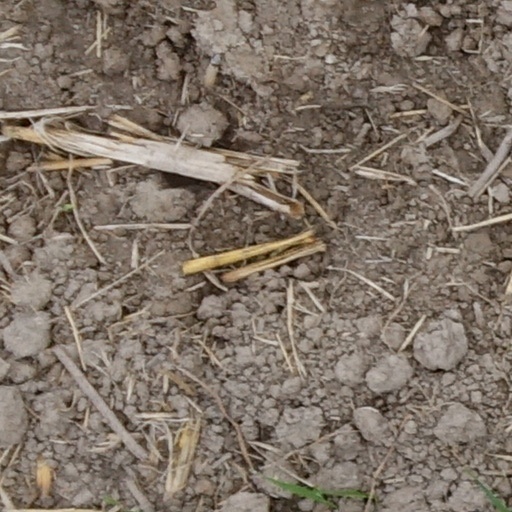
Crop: wheat